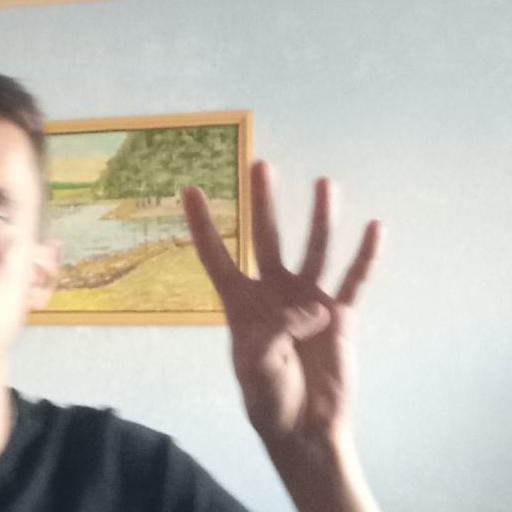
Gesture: four